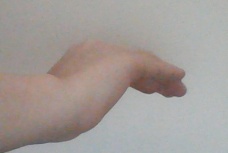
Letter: haa